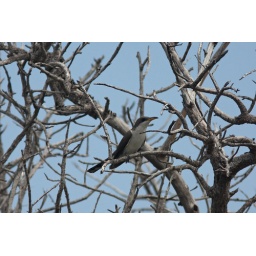
This was the trash bird of the trip! Dozens and Dozens of Yellow-billed Cuckoos. One tree had over 26 in it!